Eric Alfred Knudsen

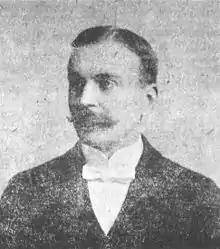
Knudsen in 1906

Eric Alfred Knudsen (July 29, 1872 – February 12, 1957) was an American writer, folklorist, lawyer and politician who grew up and lived on Kauai, Hawaii. His father was Valdemar Knudsen, a west Kauai sugar plantation pioneer.